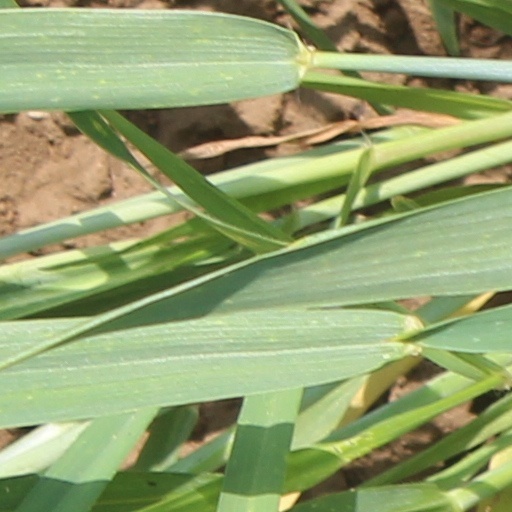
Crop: wheat